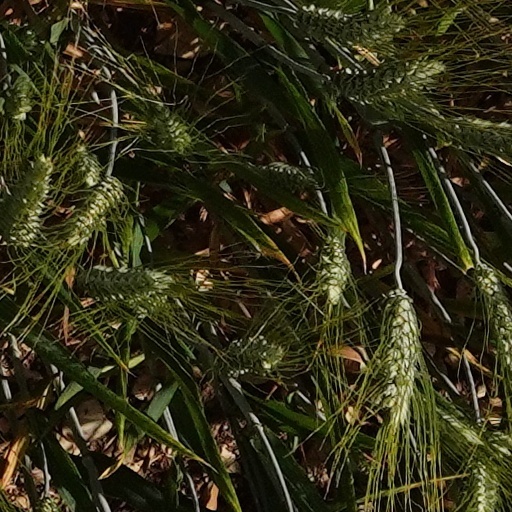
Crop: wheat